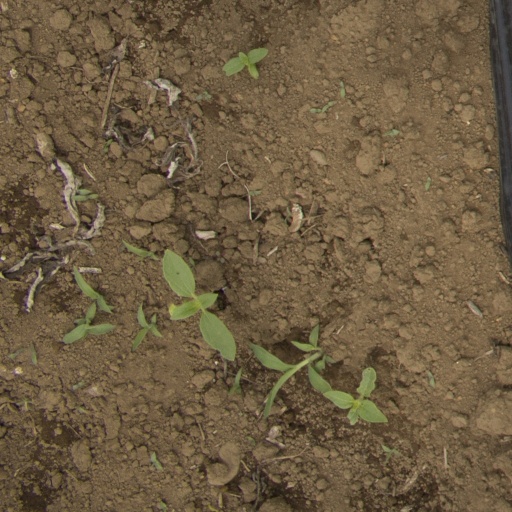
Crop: Jerusalem artichoke